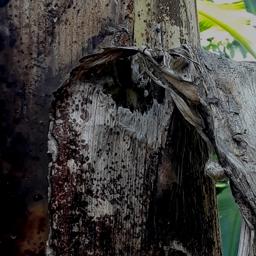
Label: PSEUDOSTEM WEEVIL